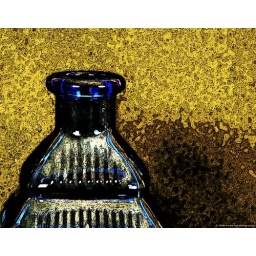
Blue glass bottle against a gold background.